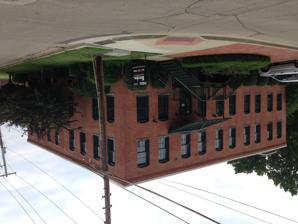
Building: Haw Creek Leather Company
Country: United States of America
Year built: 1916
United States historic place Haw Creek Leather Company U.S. National Register of Historic Places Haw Creek Leather Company, July 2013 Show map of Bartholomew County, Indiana Show map of Indiana Show map of the United States Location Jct. of Washington and First Sts., Columbus, Indiana Coordinates 39°11′57″N 85°55′17″W / 39.19917°N 85.92139°W / 39.19917; -85.92139 Area less than one acre Built 1914 ( 1914 ) , 1916 Architectural style Late 19th And Early 20th Century American Movements NRHP reference No. 98001526 Added to NRHP December 17, 1998 Haw Creek Leather Company is a historic factory building located at Columbus, Indiana .  It was built between 1914 and 1916, and is a two-story, brick industrial building.  It sits on a raised basement and has a flat roof.  It features arched window openings.  The Haw Creek Leather Company operated a tannery at this location until 1955. It was added to the National Register of Historic Places in 1998. References